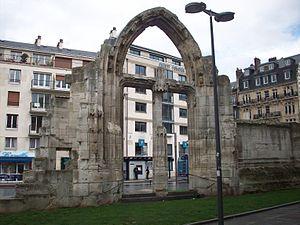
Vestige de l'église Saint-Vincent.
Cet article recense les monuments historiques de Rouen, en France.
L'église Saint-Vincent est une ancienne église catholique de style gothique située à Rouen, en France. Elle a été presque entièrement détruite par un bombardement en mai 1944.
Rouen [ʁwɑ̃] est une commune du Nord-Ouest de la France traversée par la Seine. Préfecture du département de la Seine-Maritime, elle est le chef-lieu de la Normandie réunifiée après avoir été, jusqu'en 2015, celui de la Haute-Normandie.